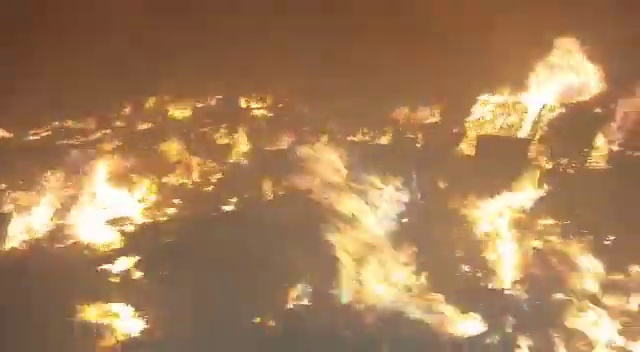
Fire: yes
Smoke: no